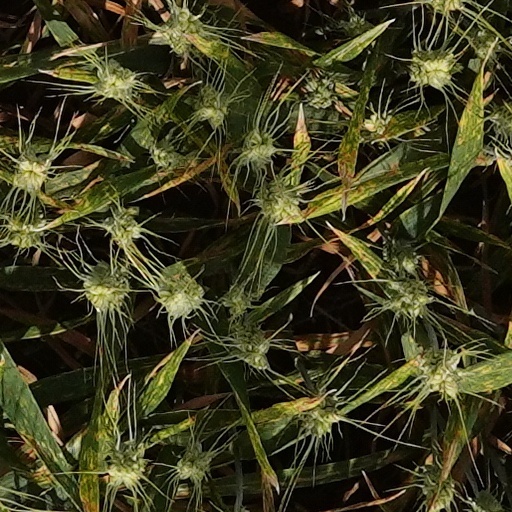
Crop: wheat